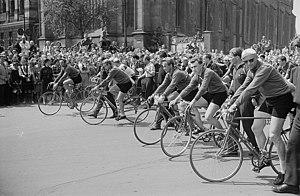
Jan Veselý a été dans le cours des années 1948/1958 le coureur cycliste tchécoslovaque le plus connu de son pays, la Tchécoslovaquie, et de la course cycliste transfrontière internationale, la Course de la Paix, qu'il a remportée en 1949. Il a tenu les premiers rôles dix années durant.